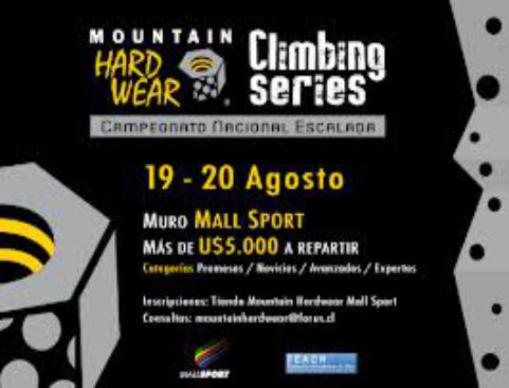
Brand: mountain hardwear
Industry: Clothes